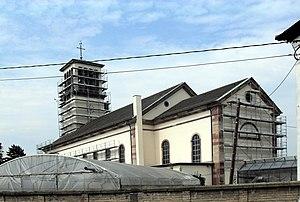
L'église Saint-Wendelin de Wantzenau
La Wantzenau, est une commune française située dans le département du Bas-Rhin, en région Grand Est. Elle fait partie de l'Aire urbaine Nord de Strasbourg.